Erdal Karamercan

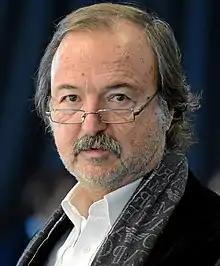
Karamercan during the WEF, 2013

Dr. Erdal Karamercan (born 1950 in Istanbul) serves as vice-chairman of the Board of Directors of Eczacıbaşı Holding, one of the largest companies of Turkey. He previously served as the CEO between 2003 and 2017.